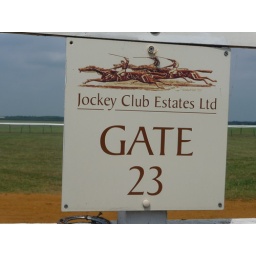
A sign at the horse racing track in Newmarket, England